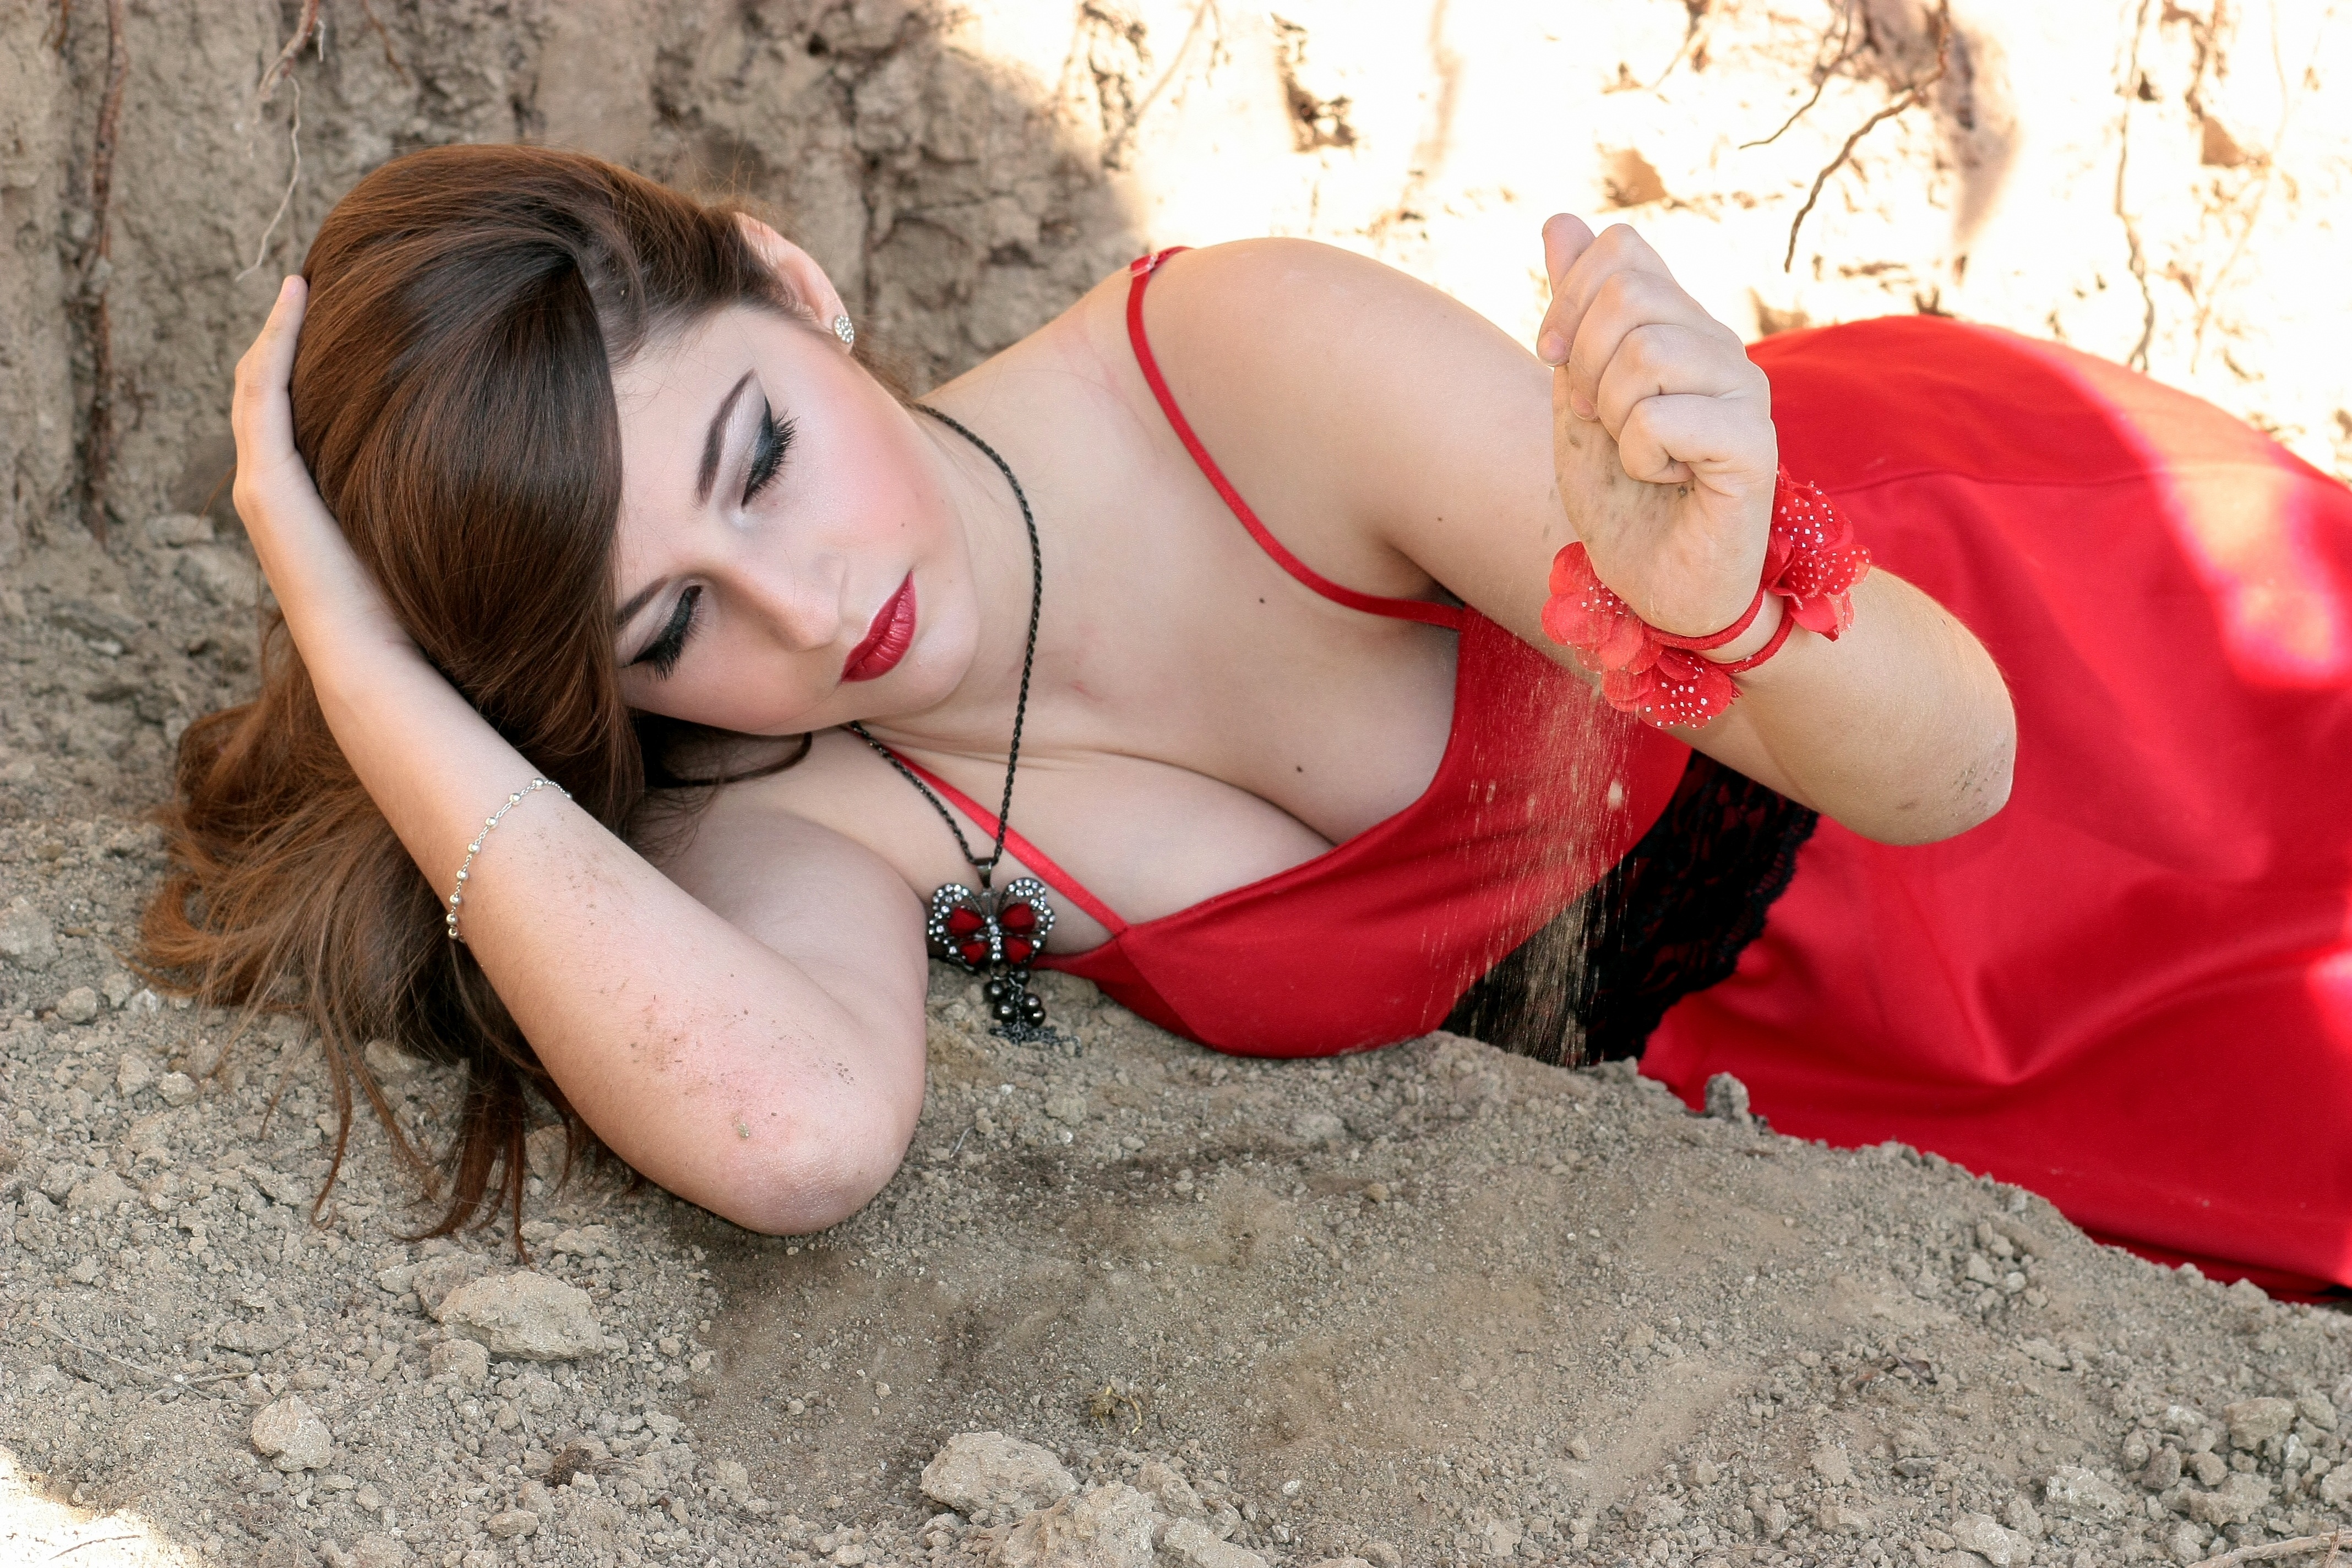
hand, girl, hair, ground, leg, sadness, model, red, clothing, lady, mouth, human body, black hair, beauty, blond, photo shoot, undergarment, art model